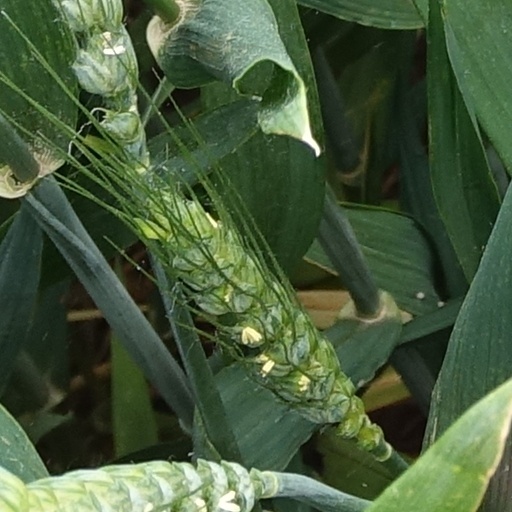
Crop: wheat